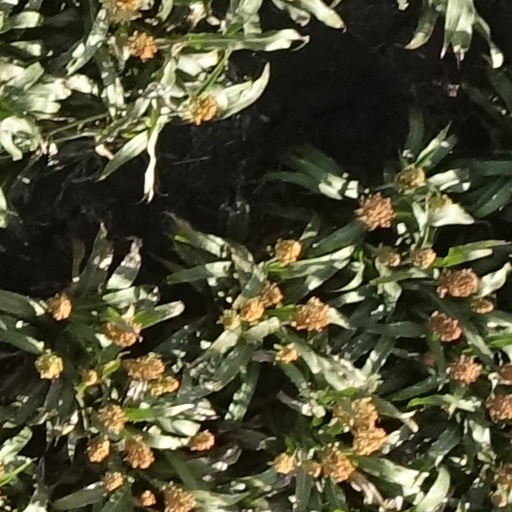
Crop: sorghum